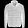
Label: Coat